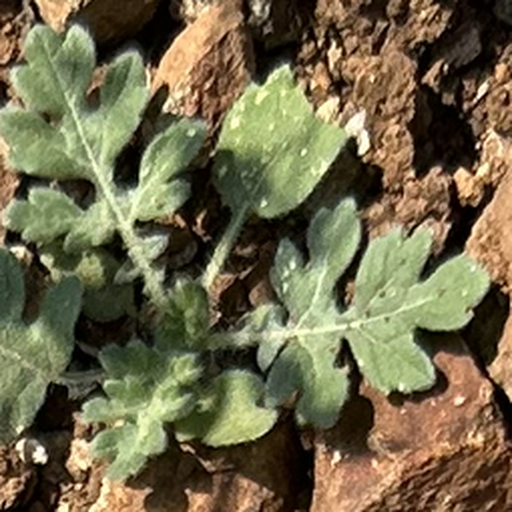
Weed species: Gajar_gavat_(Parthenium hysterophorus)